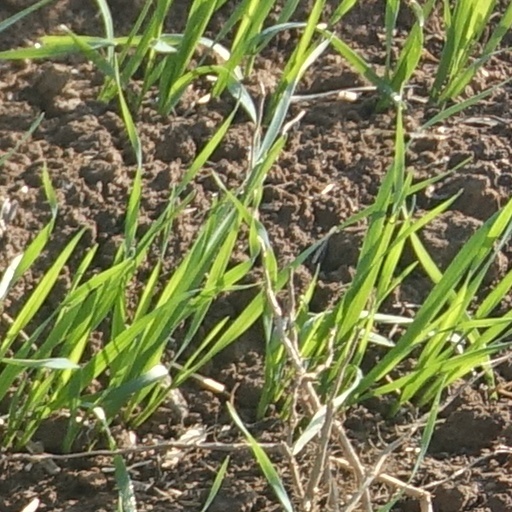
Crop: wheat